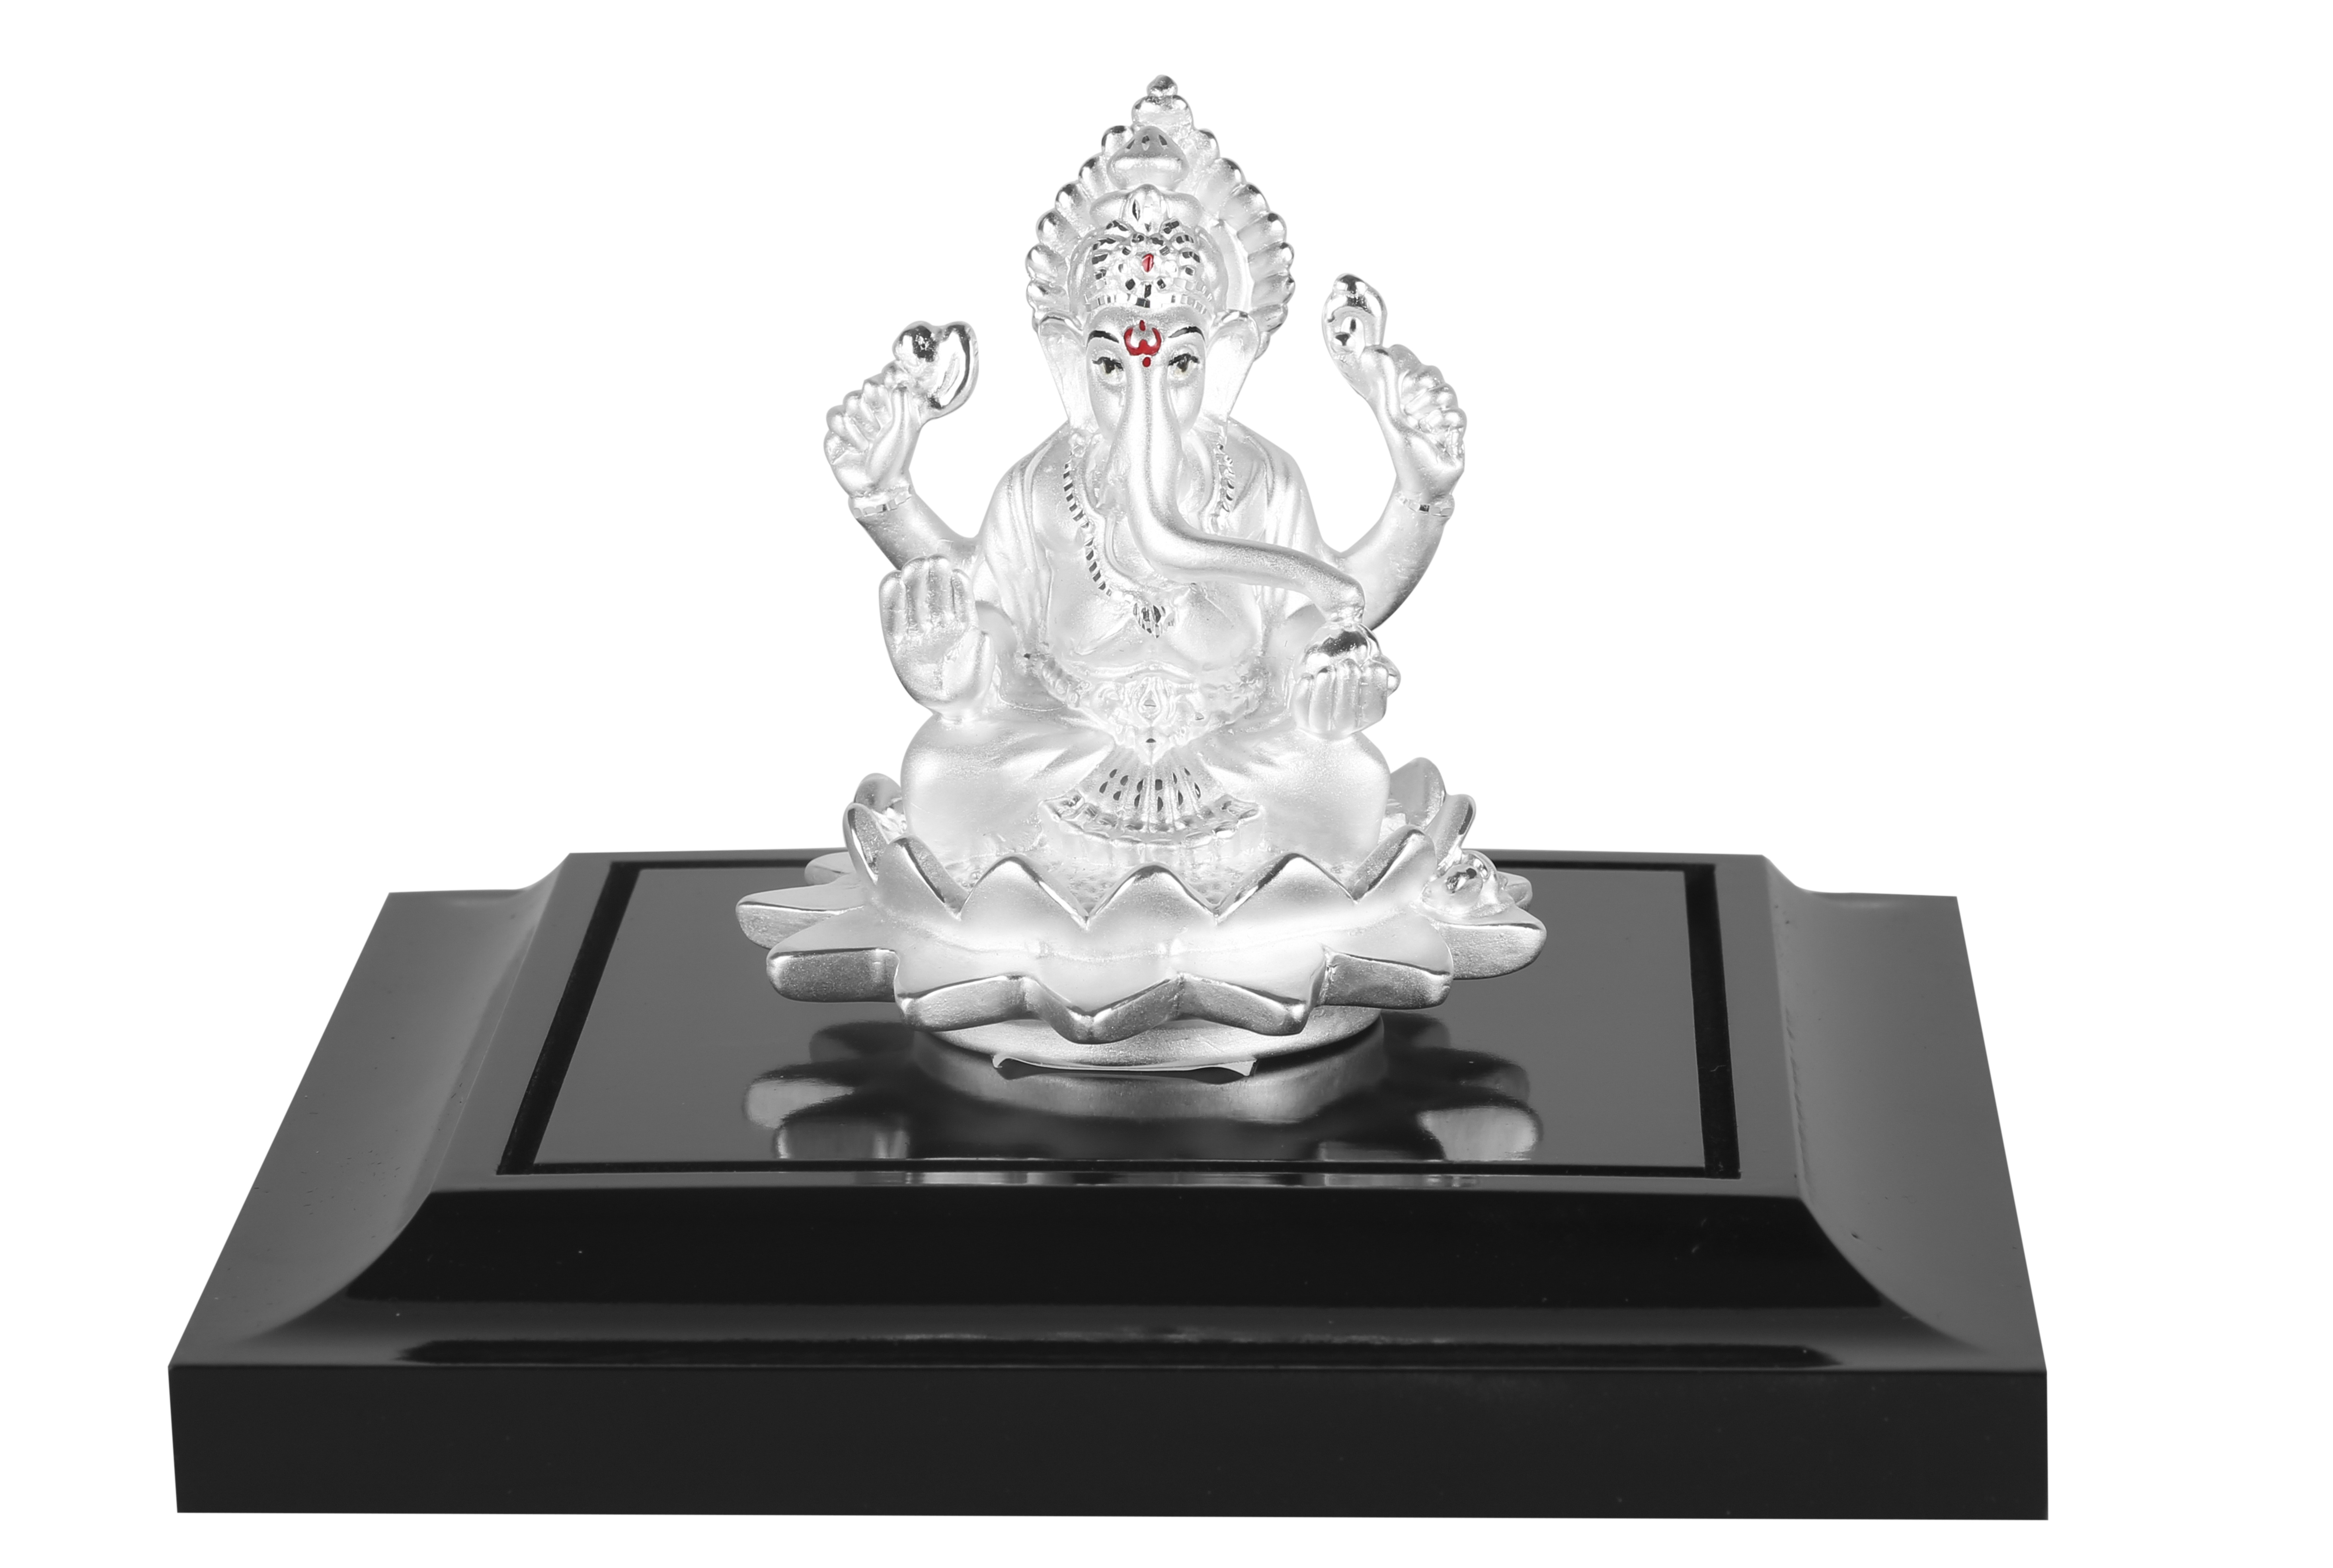
monument, statue, decoration, religion, spiritual, jewellery, sculpture, religious, ceremony, silver, figurine, deity, india, hindu, traditional, trophy, god, devotion, award, mythology, lord, hinduism, idol, ganesha, ganapati, vinayaka